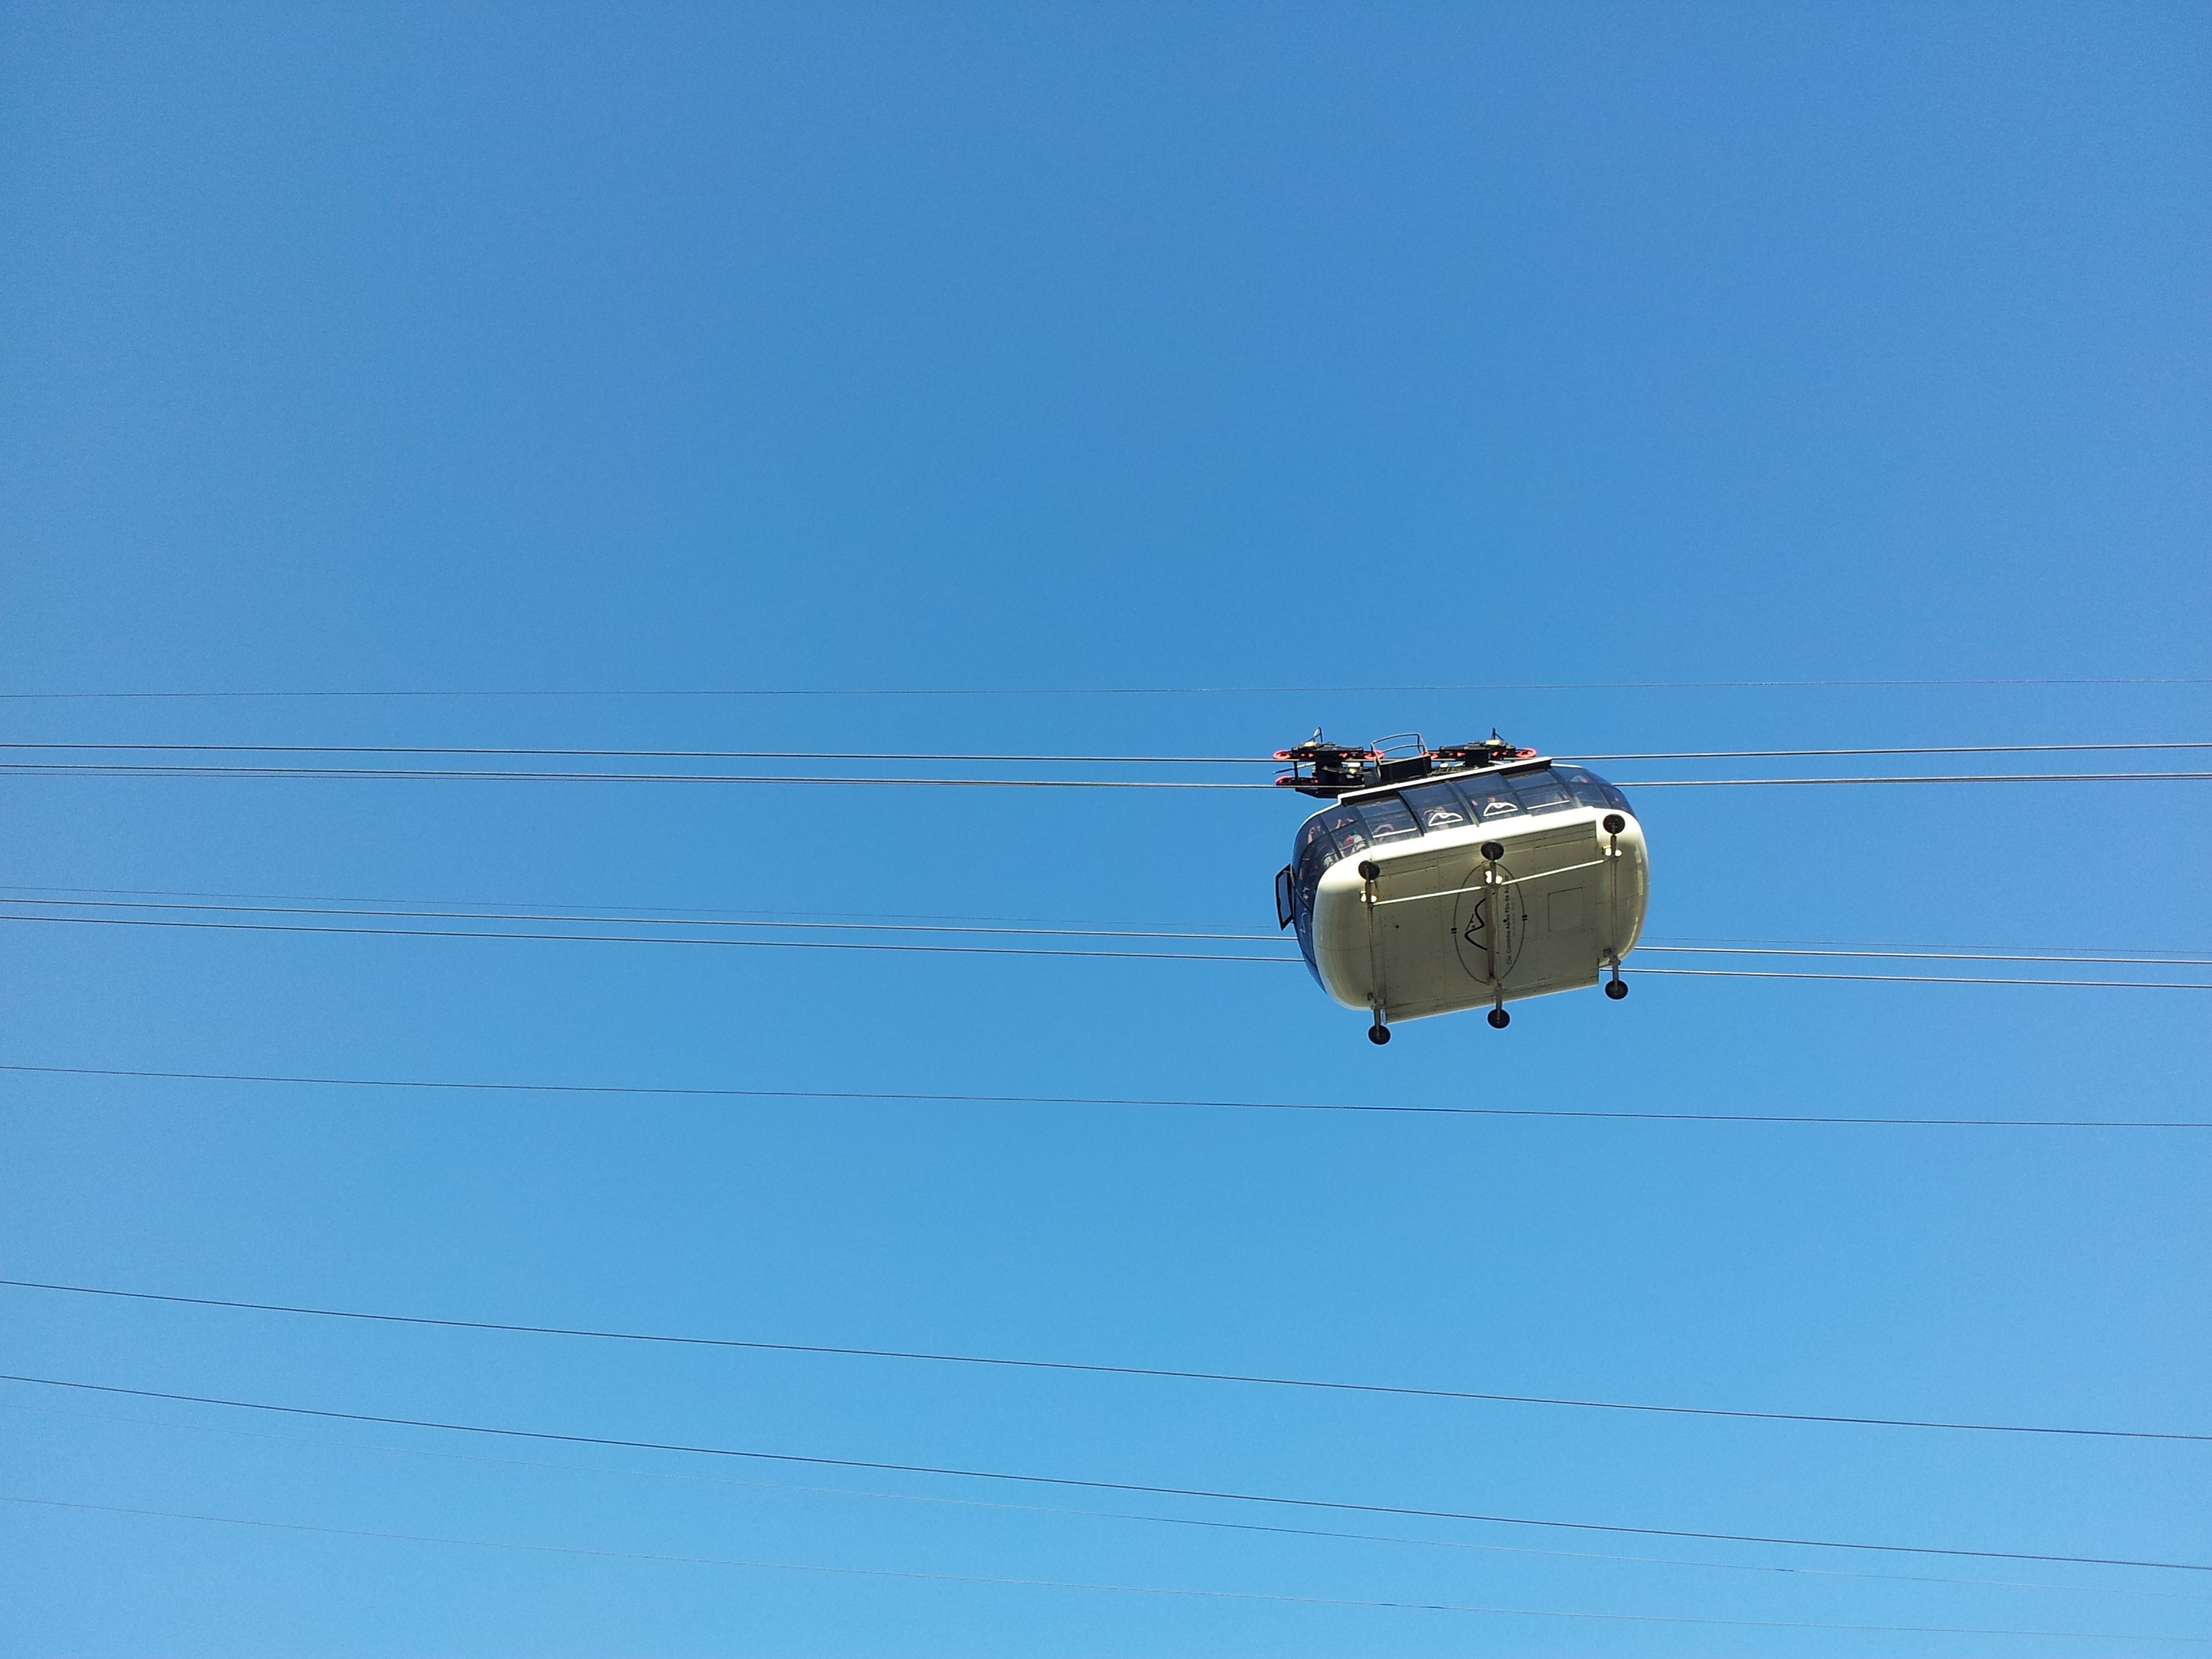
sky, travel, aircraft, vehicle, aviation, blue, helicopter, cable car, lighting, rotorcraft, atmosphere of earth